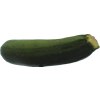
Label: green_zucchini